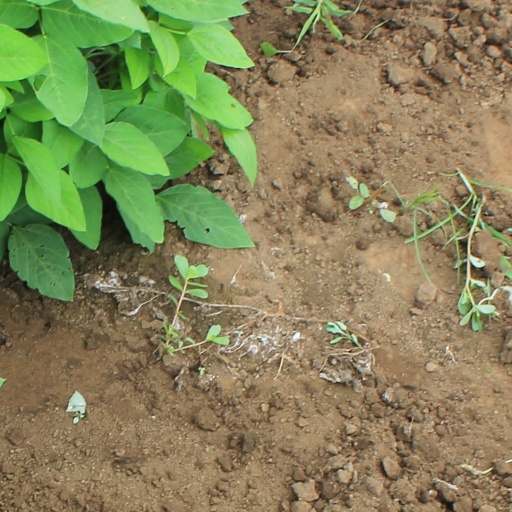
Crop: soybean